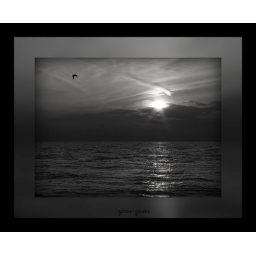
sunset in black and white